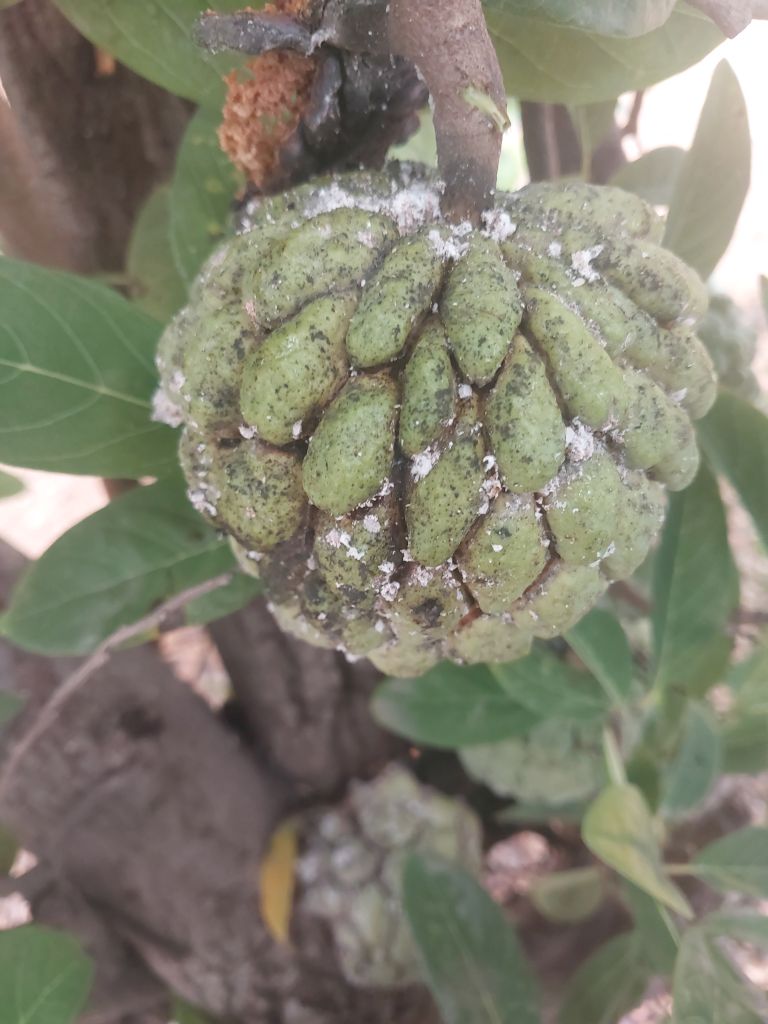
Disease label: Leaf spot on fruit